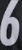
Number: 6